Head in Flames

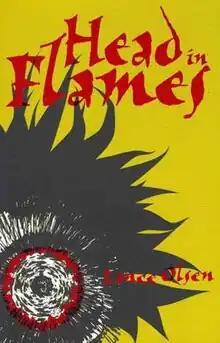
First edition

Head in Flames is a postmodern novel by Lance Olsen, published by Chiasmus Press in 2009.